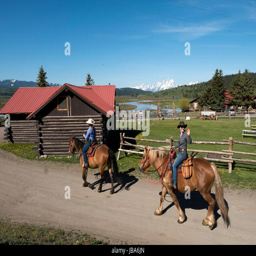
young women on horseback head out